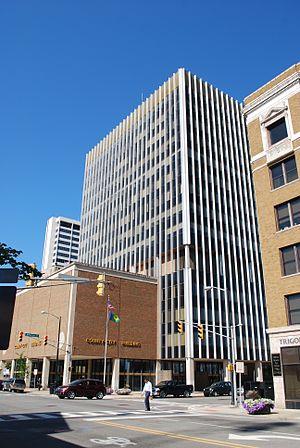
Pete Buttigieg /pit ˈbutəˌd͡ʒɛd͡ʒ/, né le 19 janvier 1982 à South Bend, est un homme politique américain. Membre du Parti démocrate, il est maire de South Bend de 2012 à 2020. Il se présente aux primaires de son parti pour l'élection présidentielle de 2020.
South Bend est une ville et le siège du comté de Saint Joseph, dans l'État de l'Indiana, aux États-Unis. Lors du recensement de 2010, elle comptait 101 168 habitants. Située dans la région du Midwest, South Bend se trouve à 145 km à l'est de Chicago.